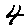
Label: 4